Boba Fett

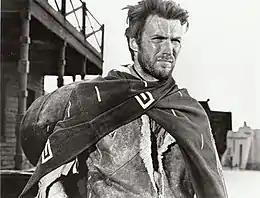
Boba Fett was inspired by the character Man with No Name, portrayed by Clint Eastwood in the Italian "Dollar Trilogy", including his mannerisms, taciturn demeanor, and green-on-white armor coloured after the Man's poncho.

"Star Wars" creator George Lucas created Boba Fett in his April 1978 screenplay draft of "The Empire Strikes Back", basing the character on Italian filmmaker Sergio Leone's Man with No Name (Clint Eastwood) from the "Dollar Trilogy". The character needed to be designed quickly, as Lucas had agreed for him to be featured in the "Star Wars Holiday Special" later that year. The character's design stemmed from initial concepts for Darth Vader, who was originally conceived as a rogue bounty hunter. While Vader became less of a mercenary and more of a dark knight, the bounty hunter concept remained, and Fett became "an equally villainous" but "less conspicuous" character. Concept artist Ralph McQuarrie influenced Fett's design, which was finalized by and is credited to Joe Johnston.